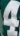
Number: 4